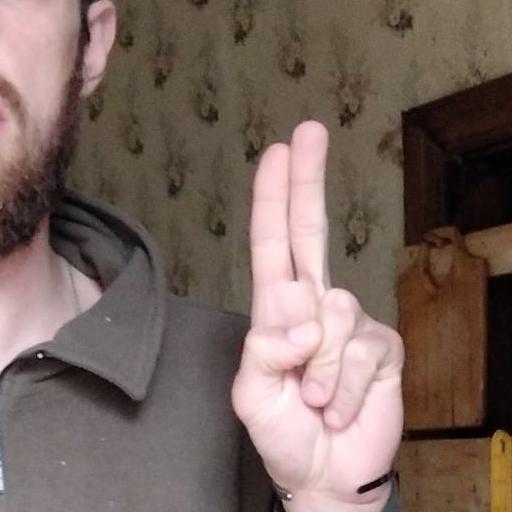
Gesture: two_up